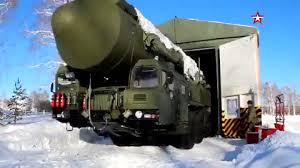
Label: Air Defense